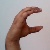
The image shows a hand gesture representing the letter 'C' in Indian Sign Language.